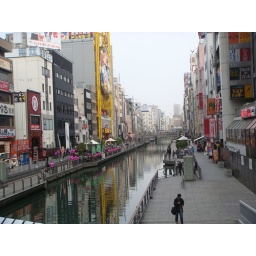
The river side drag in the daytime, dragon ramen is down by the bridge on the right